Institute of National Remembrance

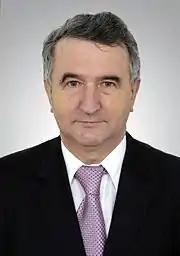
Leon Kieres

The first director of the IPN was Leon Kieres, elected by the Sejm for five years on 8 June 2000 (term 30 June 2000 – 29 December 2005). The IPN granted some 6,500 people the "victim of communism" status and gathered significant archive material. The IPN faced difficulties since it was new and also since the Democratic Left Alliance (containing former communists) attempted to close the IPN. The publication of "" by Jan T. Gross, proved to be a lifeline for the IPN as Polish president Aleksander Kwaśniewski intervened to save the IPN since he deemed the IPN's research to be important as part of Jewish-Polish reconciliation and "apology diplomacy".